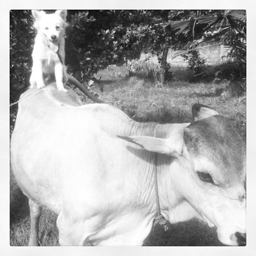
A small dog sitting on the back of a cow.
A dog is standing on top of a cow.
Black and white photo of a dog on a cow's back
A small dog sits on top of a cow.
A dog riding on the back of a cow.